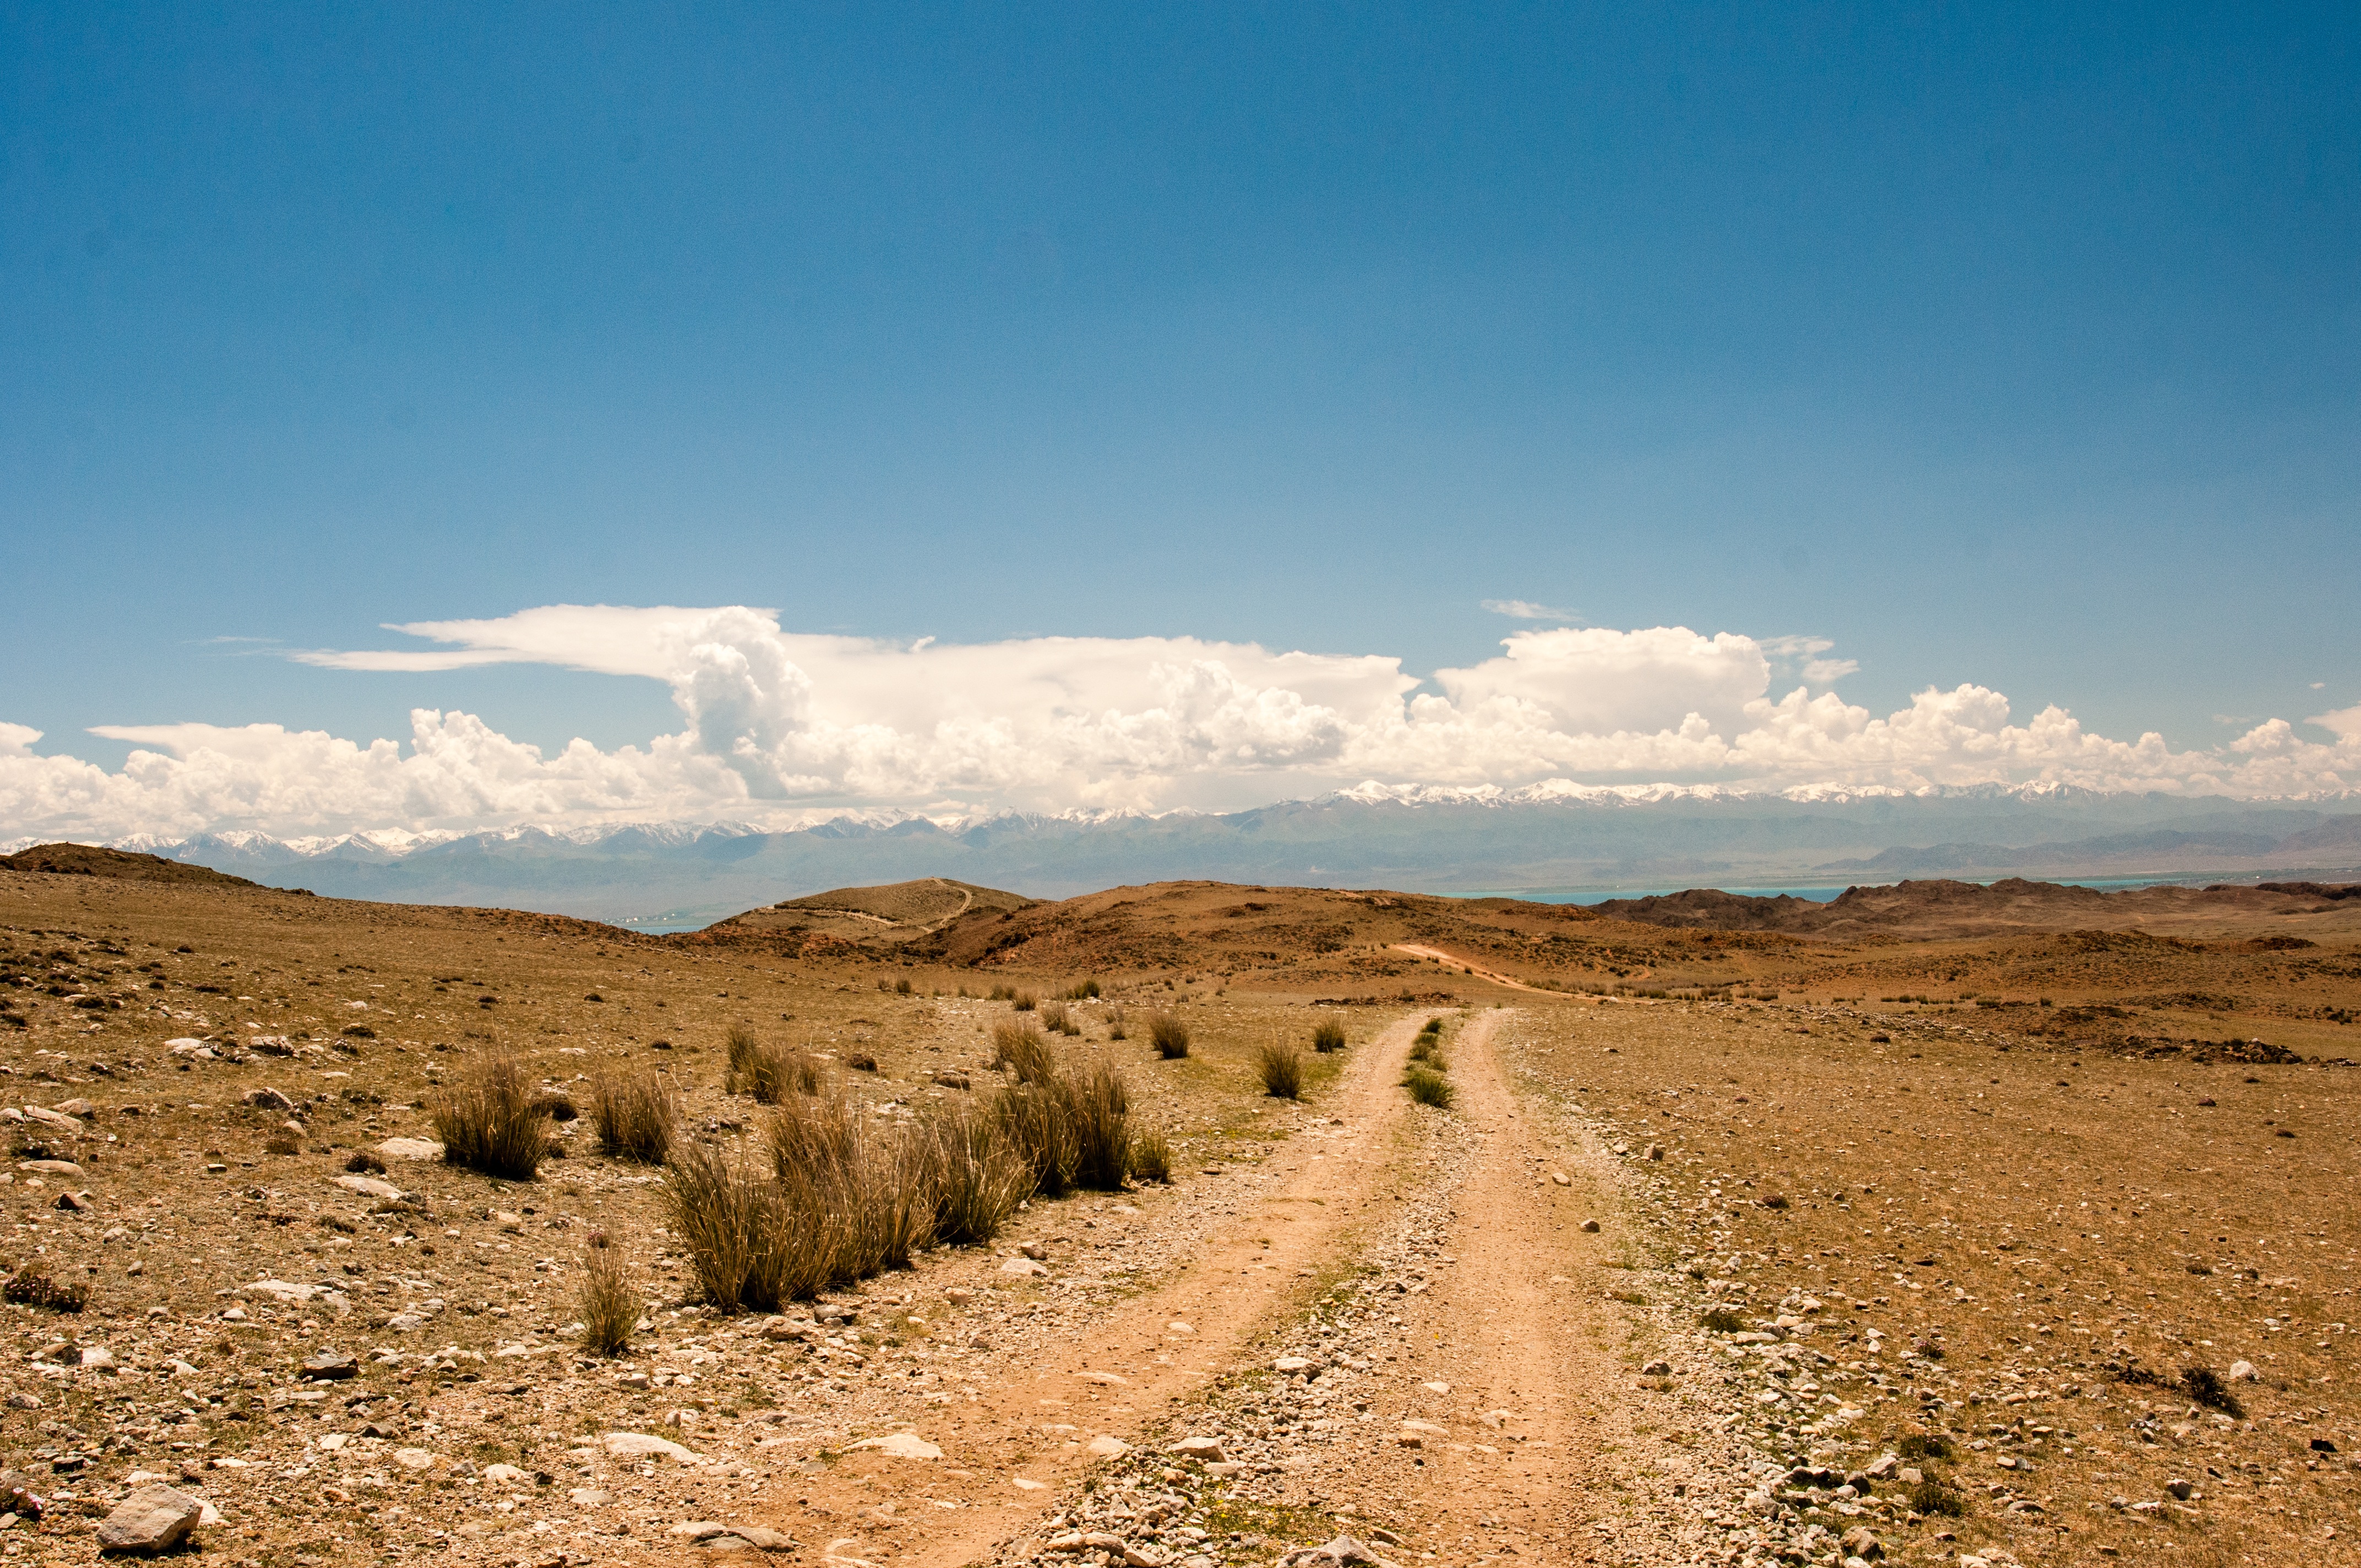
landscape, nature, horizon, wilderness, mountain, sky, road, field, prairie, hill, desert, lake, valley, summer, journey, soil, plain, blue sky, rocks, clouds, mountains, badlands, plateau, ecosystem, wadi, steppe, rural area, landform, kyrgyzstan, dahl, open space, issyk kul, natural environment, geographical feature, aeolian landform, mountainous landforms